Kanyarkali

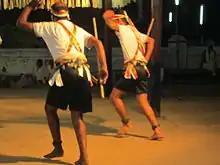
The Erattakudan purattu of kanyarkali

Kanniyar Kali is in no way connected with the Kaniyar community, a community of authentic astrologers of Kerala.